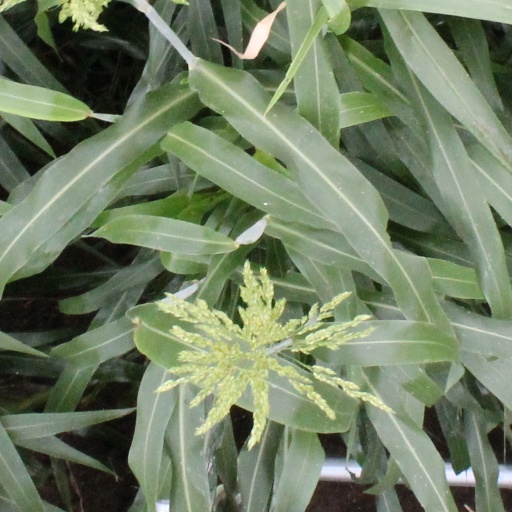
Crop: sorghum